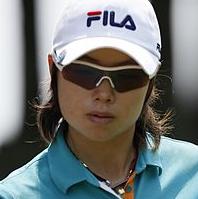
Age: 22